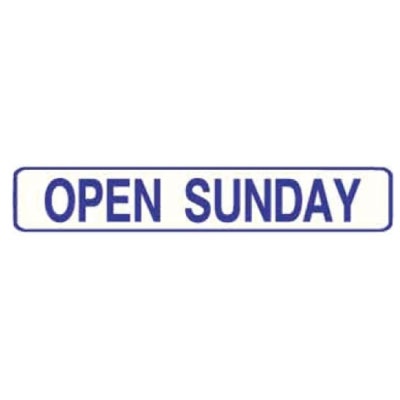
Blue Open Sunday-- LR
Brand: National Stock Sign
Category: Business & Industrial > Signage > Open & Closed Signs